San Andrés Tuxtla

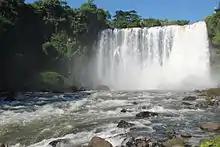
View of the Eyipantla Falls

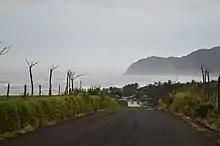
Playa de Revolución

The municipality is located in the south of Veracruz in the San Martin Mountain Range in the Los Tuxtlas region. It has rugged terrain of volcanic origin that extends to the Gulf of Mexico and an average altitude of 300 meters above sea level. The main elevations are San Martín, Mastagaga, Vigía and El Chilar. There are caverns at Roca Partida, De la Encantas, the Cerro del Borrego and Arrecife de la Poza.